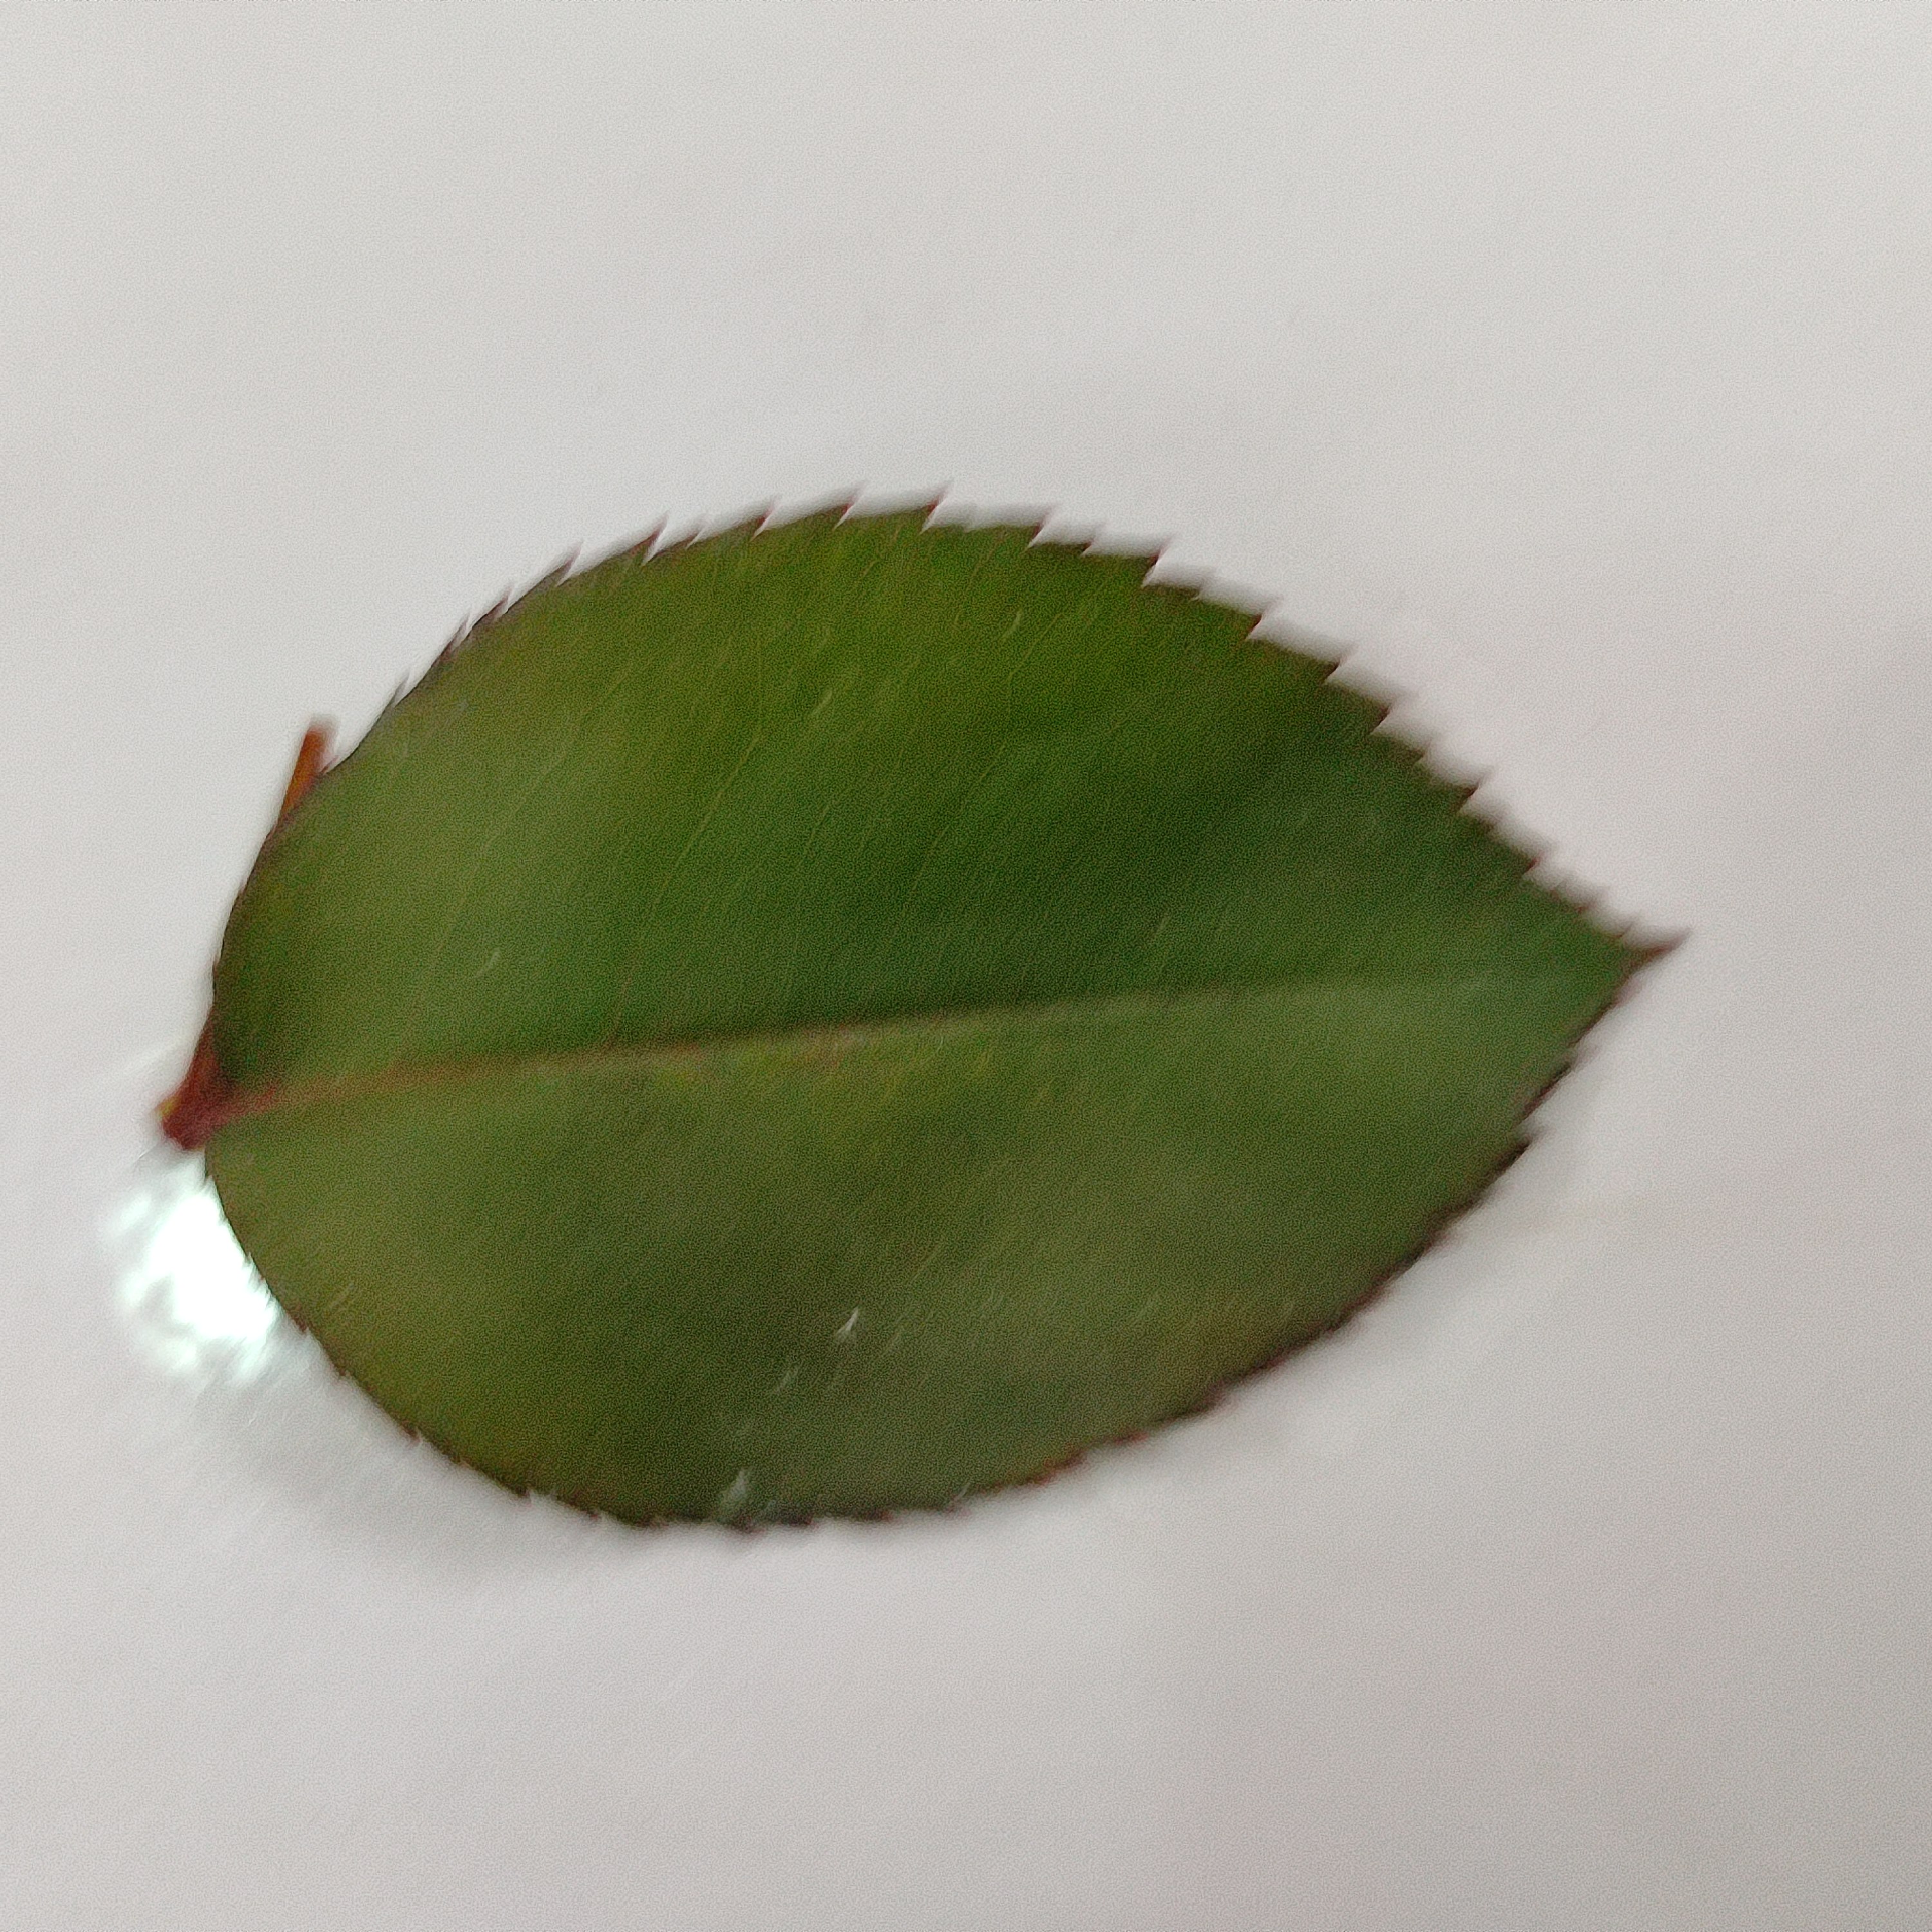
Label: Healthy Leaf